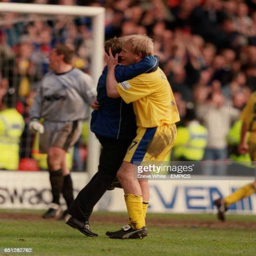
football player celebrates with football player after his team beat the drop